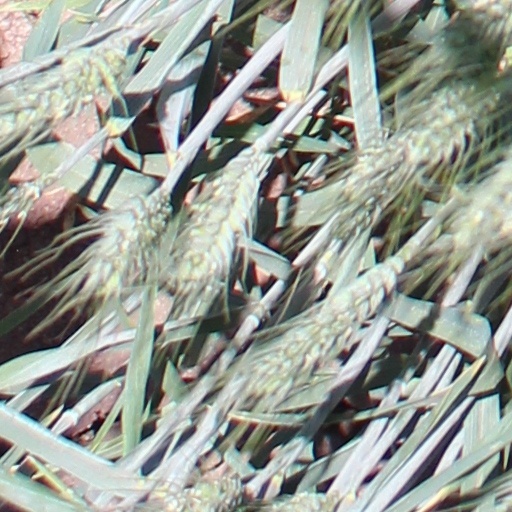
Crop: wheat